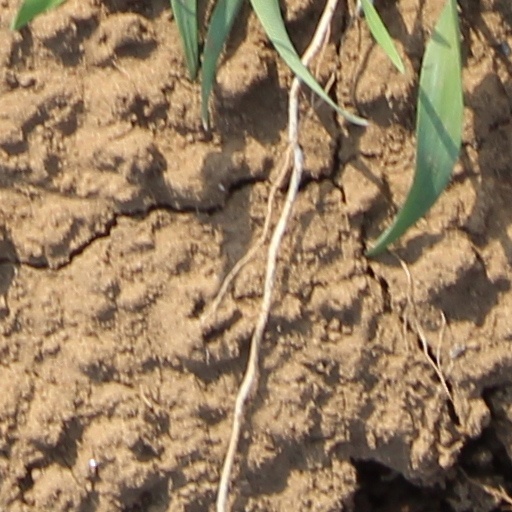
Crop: wheat